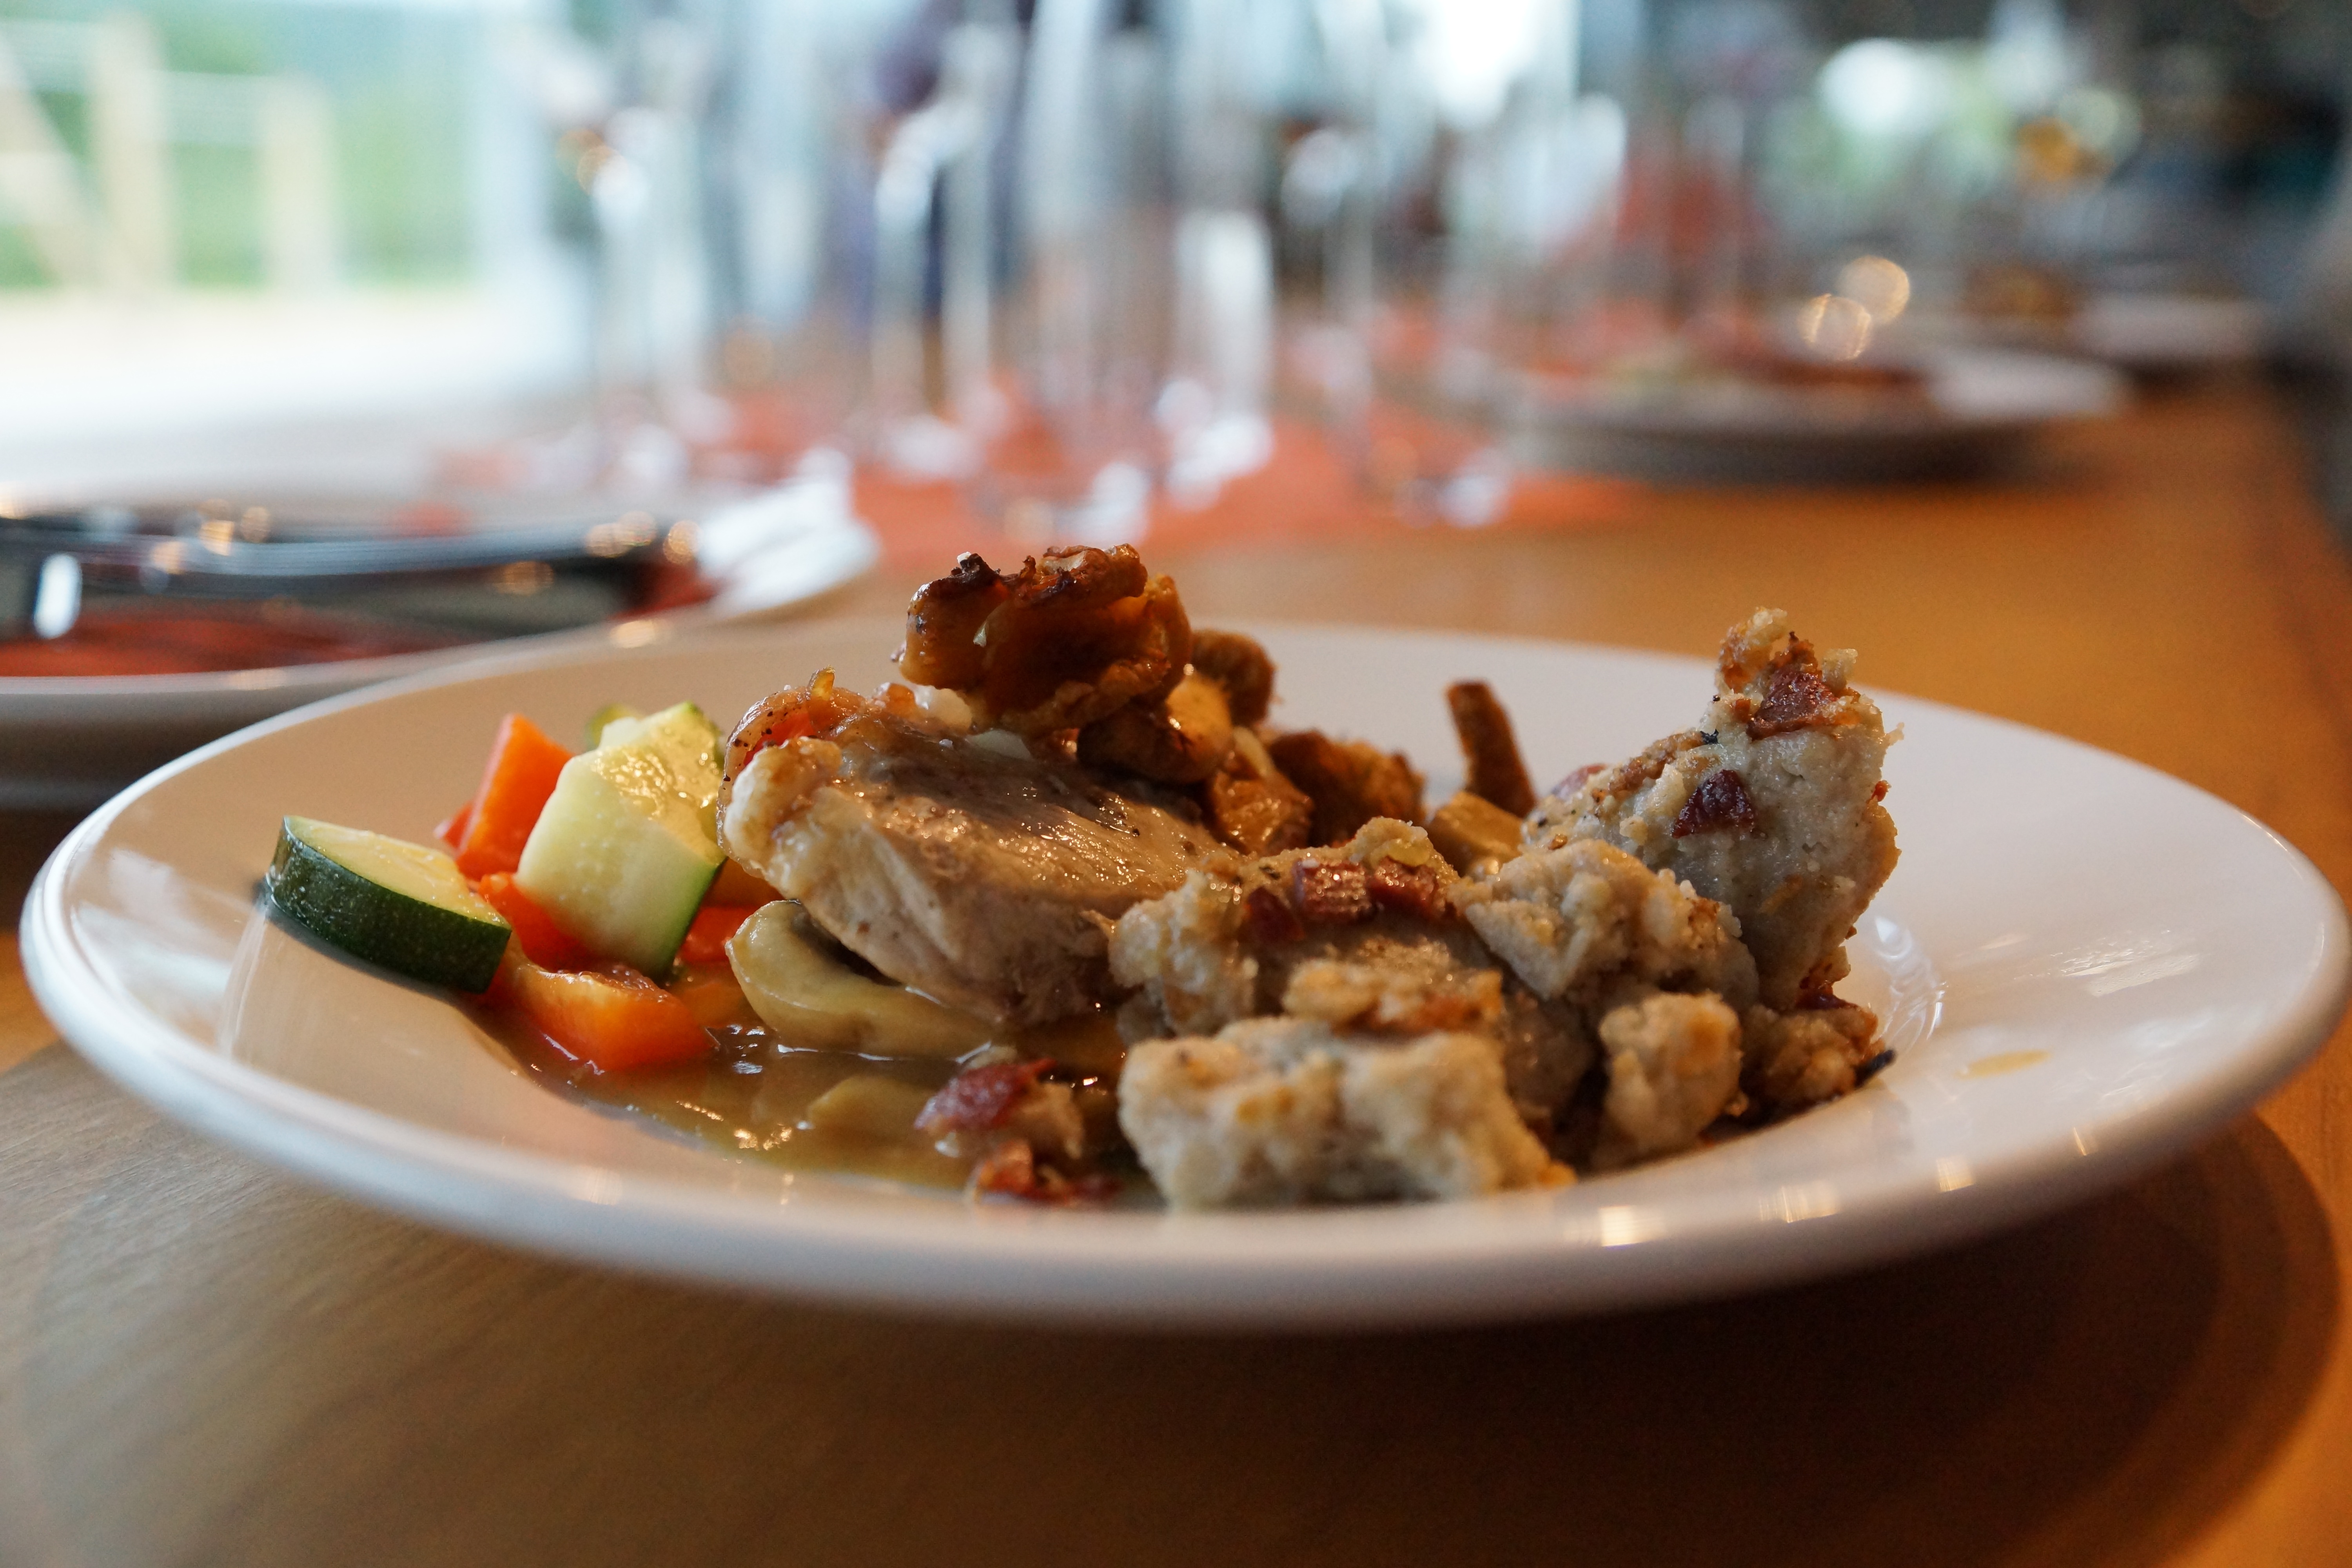
restaurant, dish, meal, food, produce, plate, eat, meat, cuisine, chicken, asian food, glasses, nice prepared, chinese food